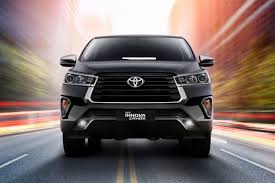
Label: noambulance